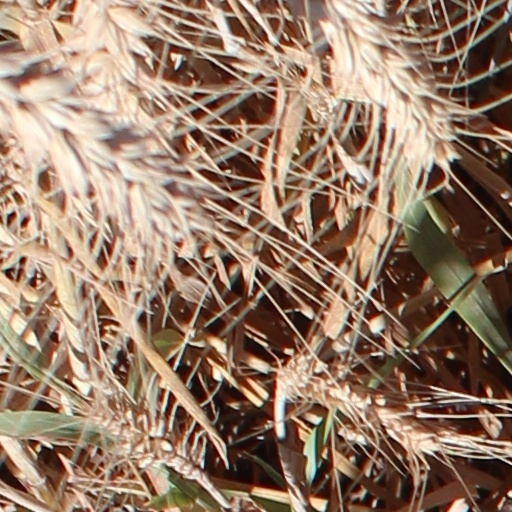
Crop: wheat